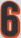
Number: 6